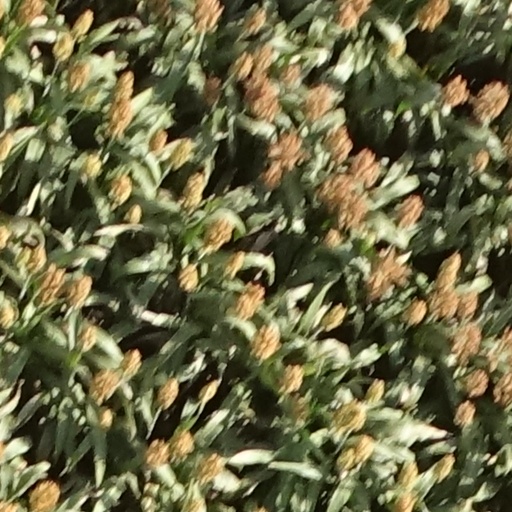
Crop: sorghum